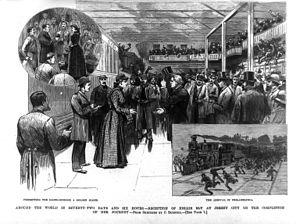
Le Tour du monde en 72 jours est un livre de 1890 écrit par la journaliste Elizabeth Jane Cochrane, sous son nom de plume Nellie Bly. Elle y détaille son voyage autour du monde en 72 jours, inspiré du livre Le Tour du monde en quatre-vingts jours de Jules Verne. Elle effectue le voyage pour le tabloïd de Joseph Pulitzer, le New York World.
Elizabeth Jane Cochrane, dite Nellie Bly, née le 5 mai 1864 à Cochran's Mills dans le Comté d'Armstrong en Pennsylvanie et morte le 27 janvier 1922 à New York, est une journaliste américaine.